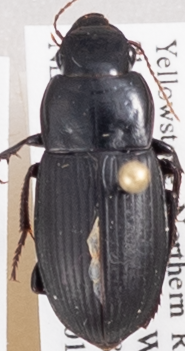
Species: Harpalus laticeps
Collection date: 2018-06-28
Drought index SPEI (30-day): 0.814
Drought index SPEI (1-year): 2.09
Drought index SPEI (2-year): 1.106